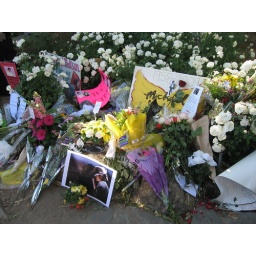
Boquets and signs for MJ on the ground in front of his beautiful, white roses. Left side of the gate.